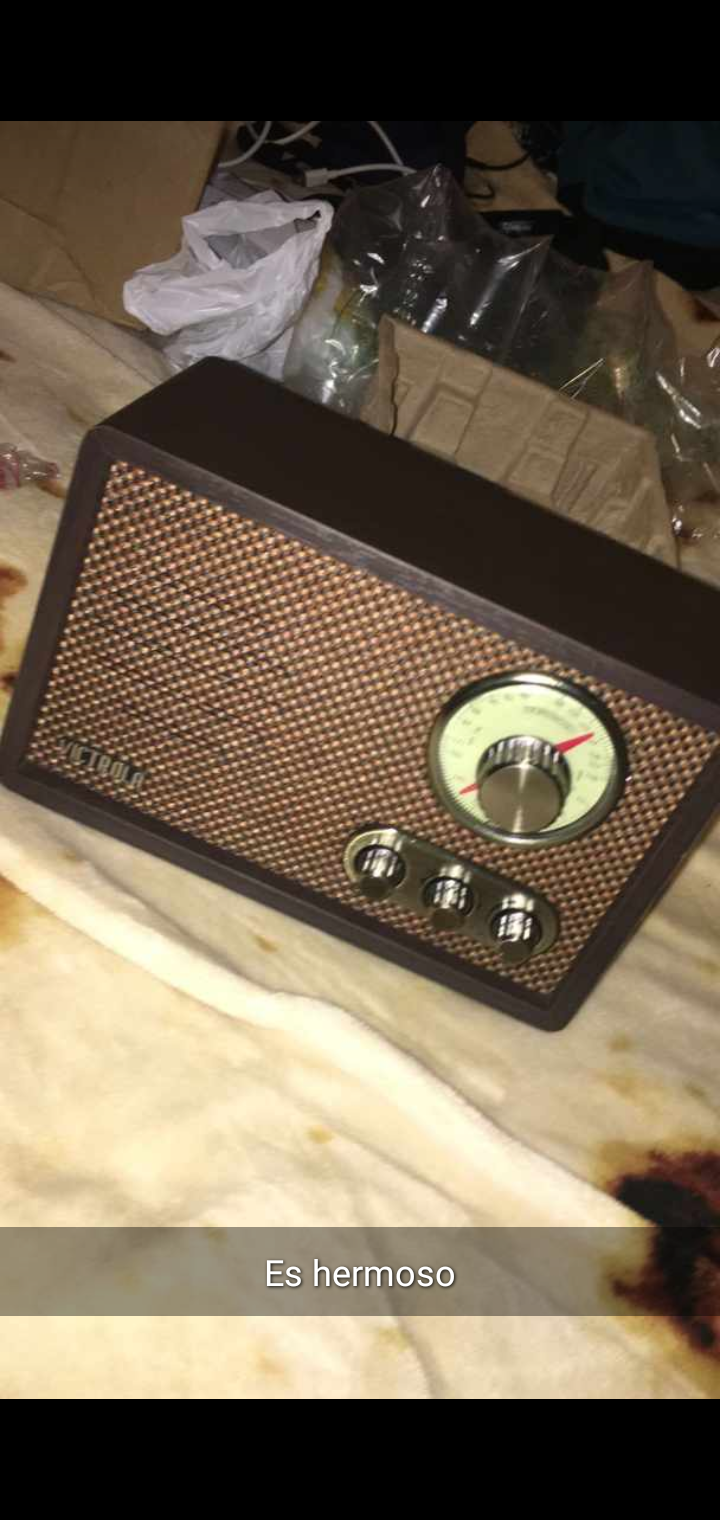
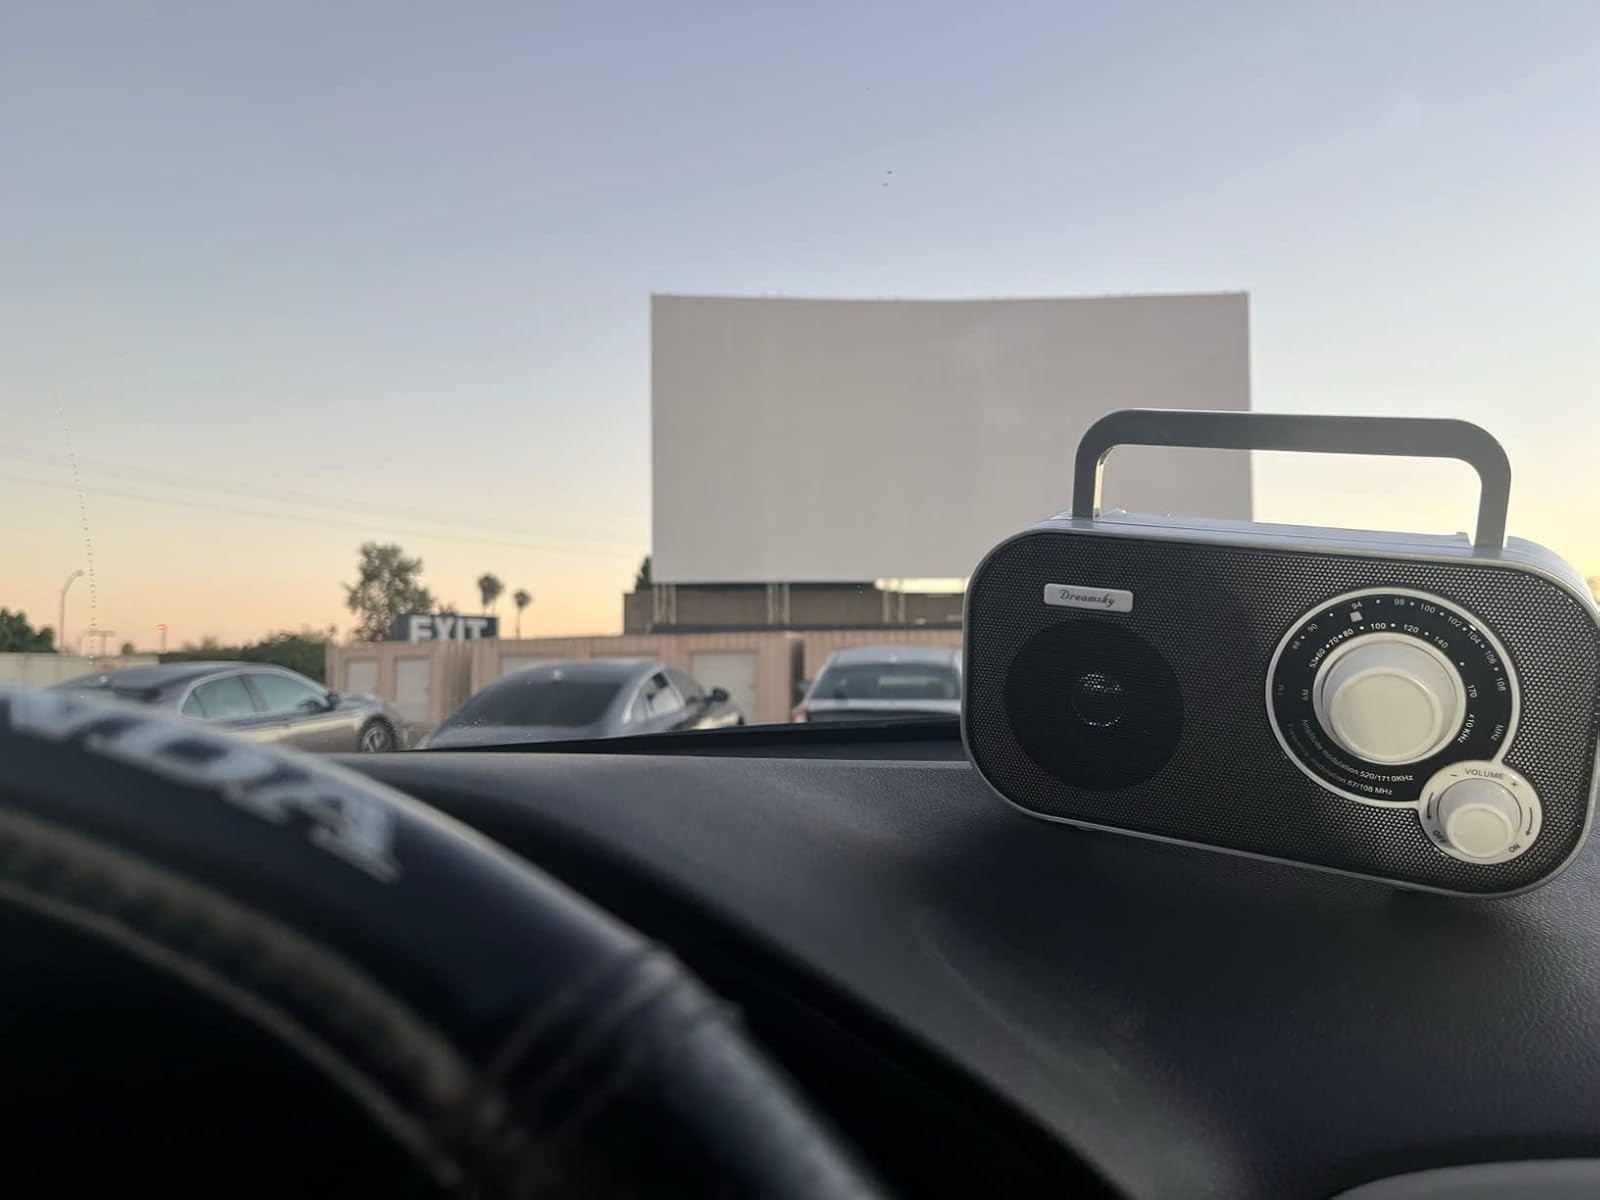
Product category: radio
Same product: no